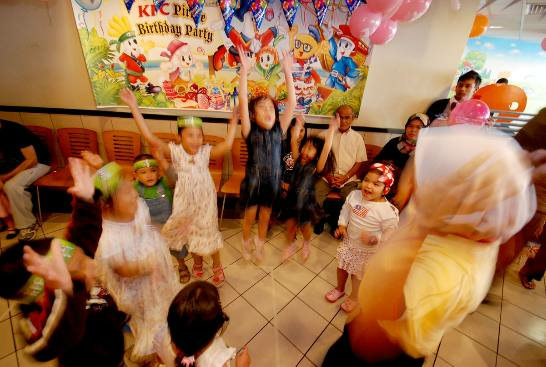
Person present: Yes